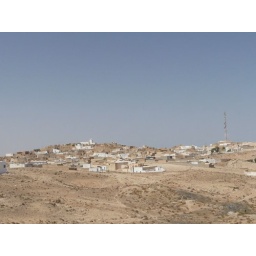
many berbers have left the caves in favour of the white walled houses